Malt beer

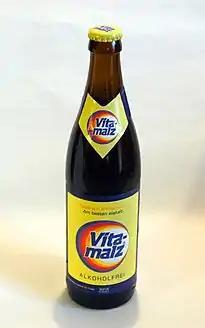
A bottle of Vitamalz German non-alcoholic malt beer (Malzbier)

Malt beer is a sweet, low-alcohol beer (0–2.5% ABV) that is brewed like regular beer but with low or minimal fermentation. To keep the alcohol content low, one of two methods may be used: either the yeast is added at about 0 °C (resulting in an alcohol content of under 0.5% ABV) or fermentation is halted at the desired alcohol content (usually in the range of 1 to 2% ABV). It is made from barley malt syrup, sugar, yeast, hops, and water.